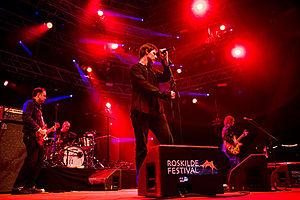
Soulsavers est une équipe de remix et de producteurs de musique anglo-américains formée par Rich Machin et Ian Glover. Le son de The Soulsavers peut se cataloguer comme de l'électronique et inclut des influences du rock, du gospel, du soul, et du country.